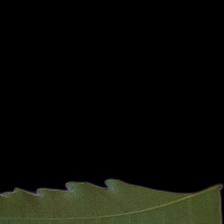
Plant: Neem